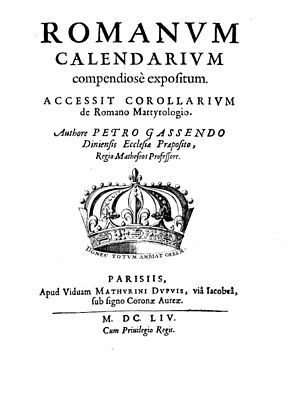
Pierre Gassendi
Romanum calendarium
Pierre Gassendi var en fransk filosof.